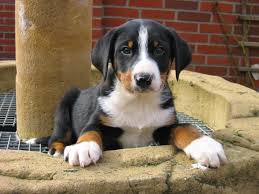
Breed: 234-n000091-Appenzeller